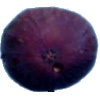
Label: Fig 1